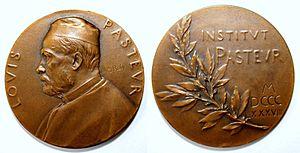
Médaille gravée en 1888 par Oscar Roty. Des exemplaires en bronze et en argent frappés par la La Monnaie de Paris seront vendus pour financer la construction de l' Institut Pasteur.
L’institut Pasteur est une fondation française privée à but non lucratif qui se consacre à l'étude de la biologie, des micro-organismes, des maladies et des vaccins.